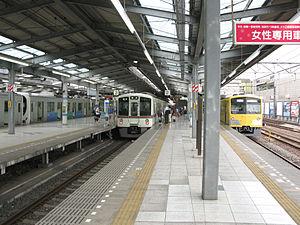
La gare de Hannō est une gare ferroviaire située à Hannō, dans la préfecture de Saitama au Japon. La gare est exploitée par la compagnie Seibu.